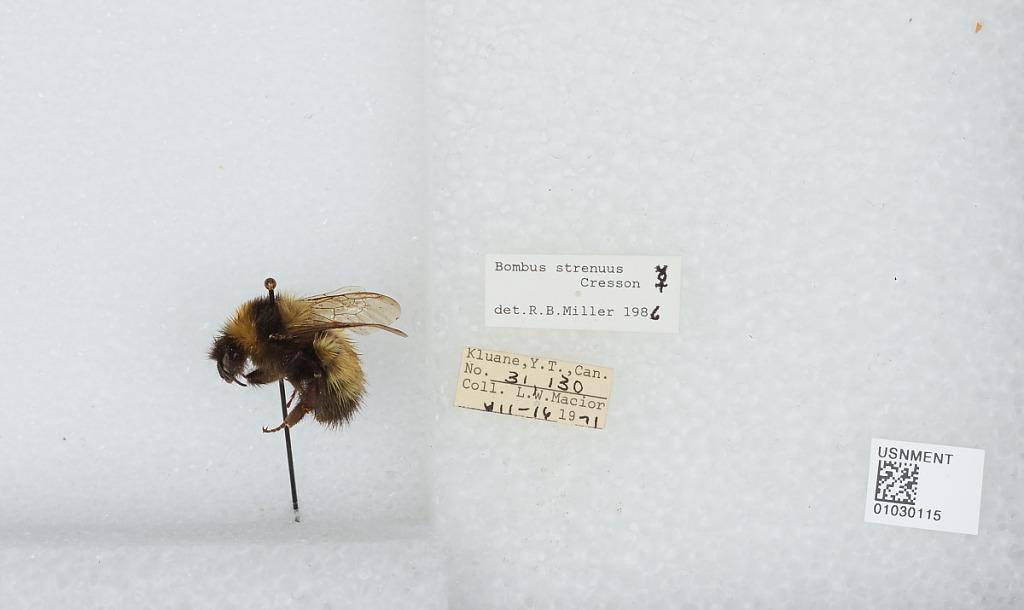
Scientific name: Bombus (Alpinobombus) neoboreus Sladen
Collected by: L. Macior
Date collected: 1971-7-16
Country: Canada
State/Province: Yukon Territory
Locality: Kluane
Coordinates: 60.75, -139.5
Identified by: Miller, R. B.